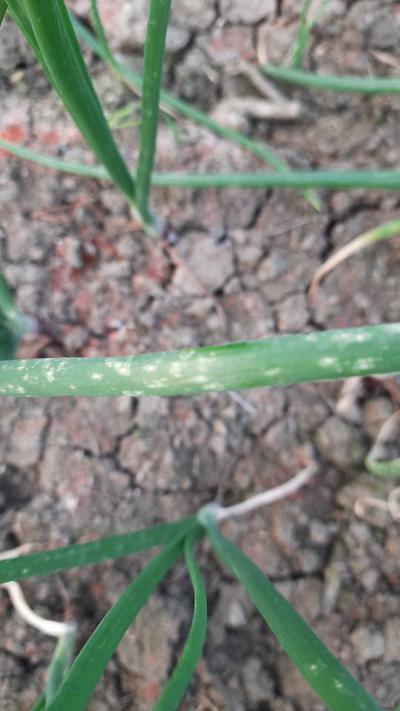
Plant: Garlic
Disease: garlic leaf blight